Eurovision Young Dancers 2017

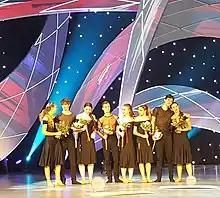
The eight finalists on stage

On 14 August 2017, it was revealed that eight countries would be taking part in the contest, with returning after last competing at the Eurovision Young Dancers 2011; and , , and not returning. This is the lowest number of participating countries in the history of the contest.